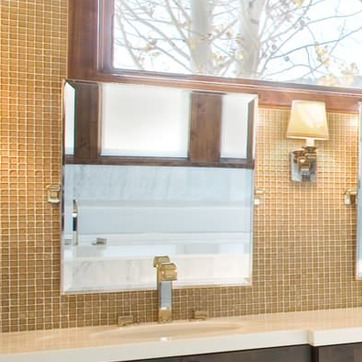
Material: mirror